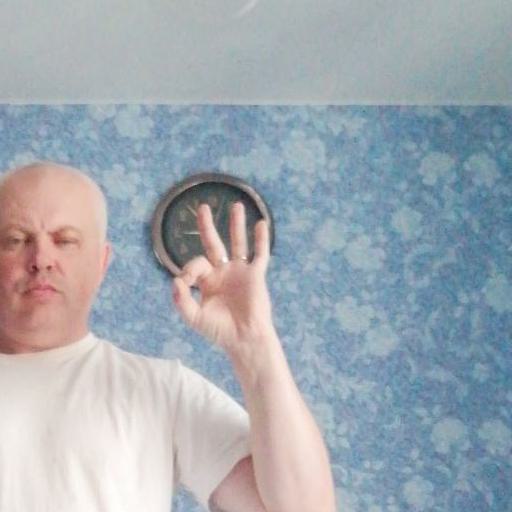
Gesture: ok